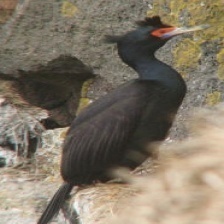
Species: RED FACED CORMORANT
Scientific name: PHALACROCORAX URILE